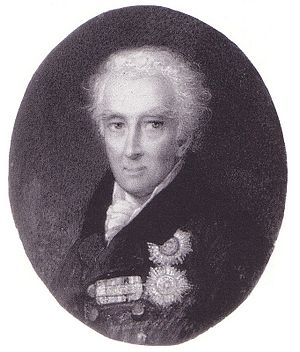
Frederik af Hessen-Kassel (1747-1837)
Frederik landgreve af Hessen-Kassel-Rumpenheim var titulær landgreve og dansk general.